Describe the emotion expressed in this image:  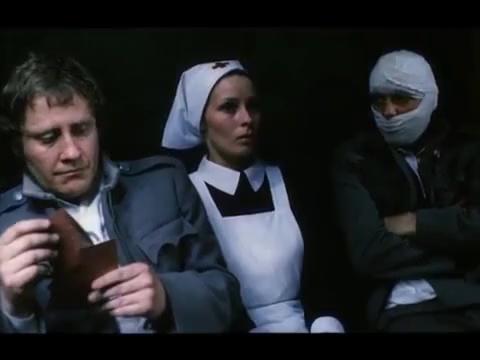
This person displays Suffering, valence and arousal with low intensity.